Emergency medical services in Spain

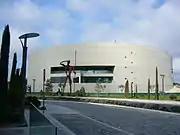
Madrid 112 Emergency Call Center Building

The emergency dial is 112 (European Emergency Number). in all regions. However, the emergency number for medical services, 061, is available in several regions.